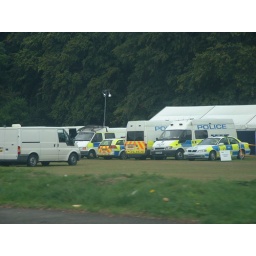
Boys and girls in blue searching for teddy bears in the woods at High Wycombe.